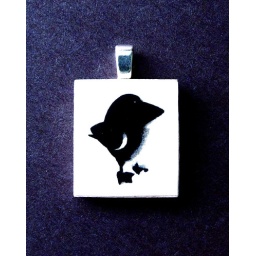
An inversion of the solid white mini bird for sale in my shop. It was rather tricky to achieve.